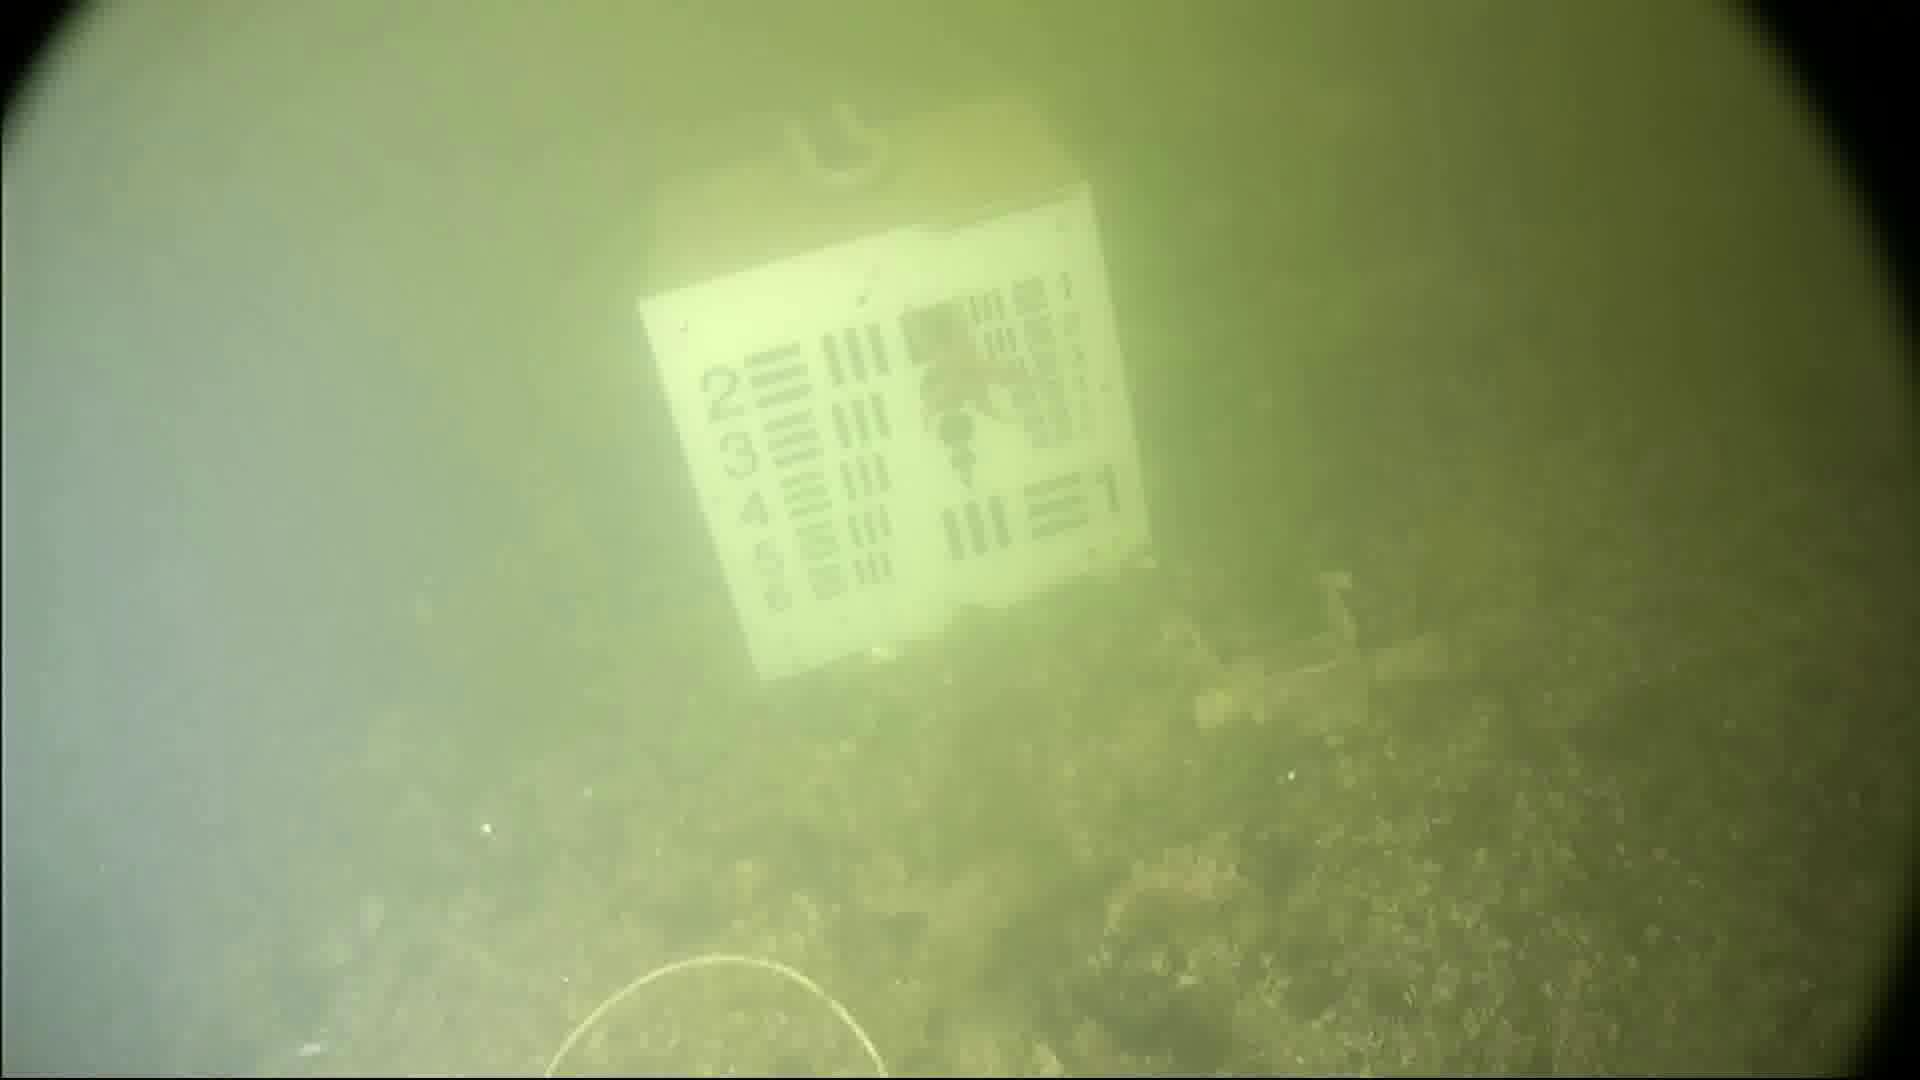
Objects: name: starfish